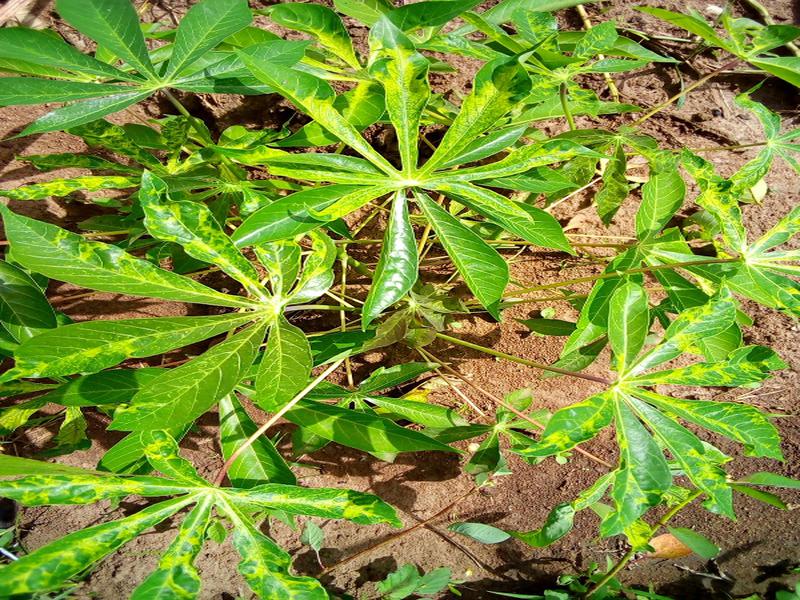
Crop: cassava
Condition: mosaic_disease